2019 Emperor's Cup final

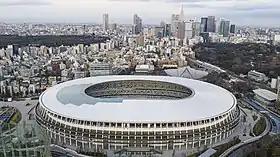
The match took place at Japan National Stadium

The 2019 Emperor's Cup Final was an association football match between Vissel Kobe and Kashima Antlers on 1 January 2020 at Japan National Stadium in Tokyo. It was the inaugural sporting event in the stadium, newly opened for the 2020 Olympic Games. It was the 99th edition Emperor's Cup, organised by the Japan Football Association (JFA). Vissel Kobe were playing in their first ever Emperor's Cup final. Kashima Antlers were playing their first Emperor's Cup final since they lifted the trophy in 2016, when they won 2–1 against Kawasaki Frontale after extra time.